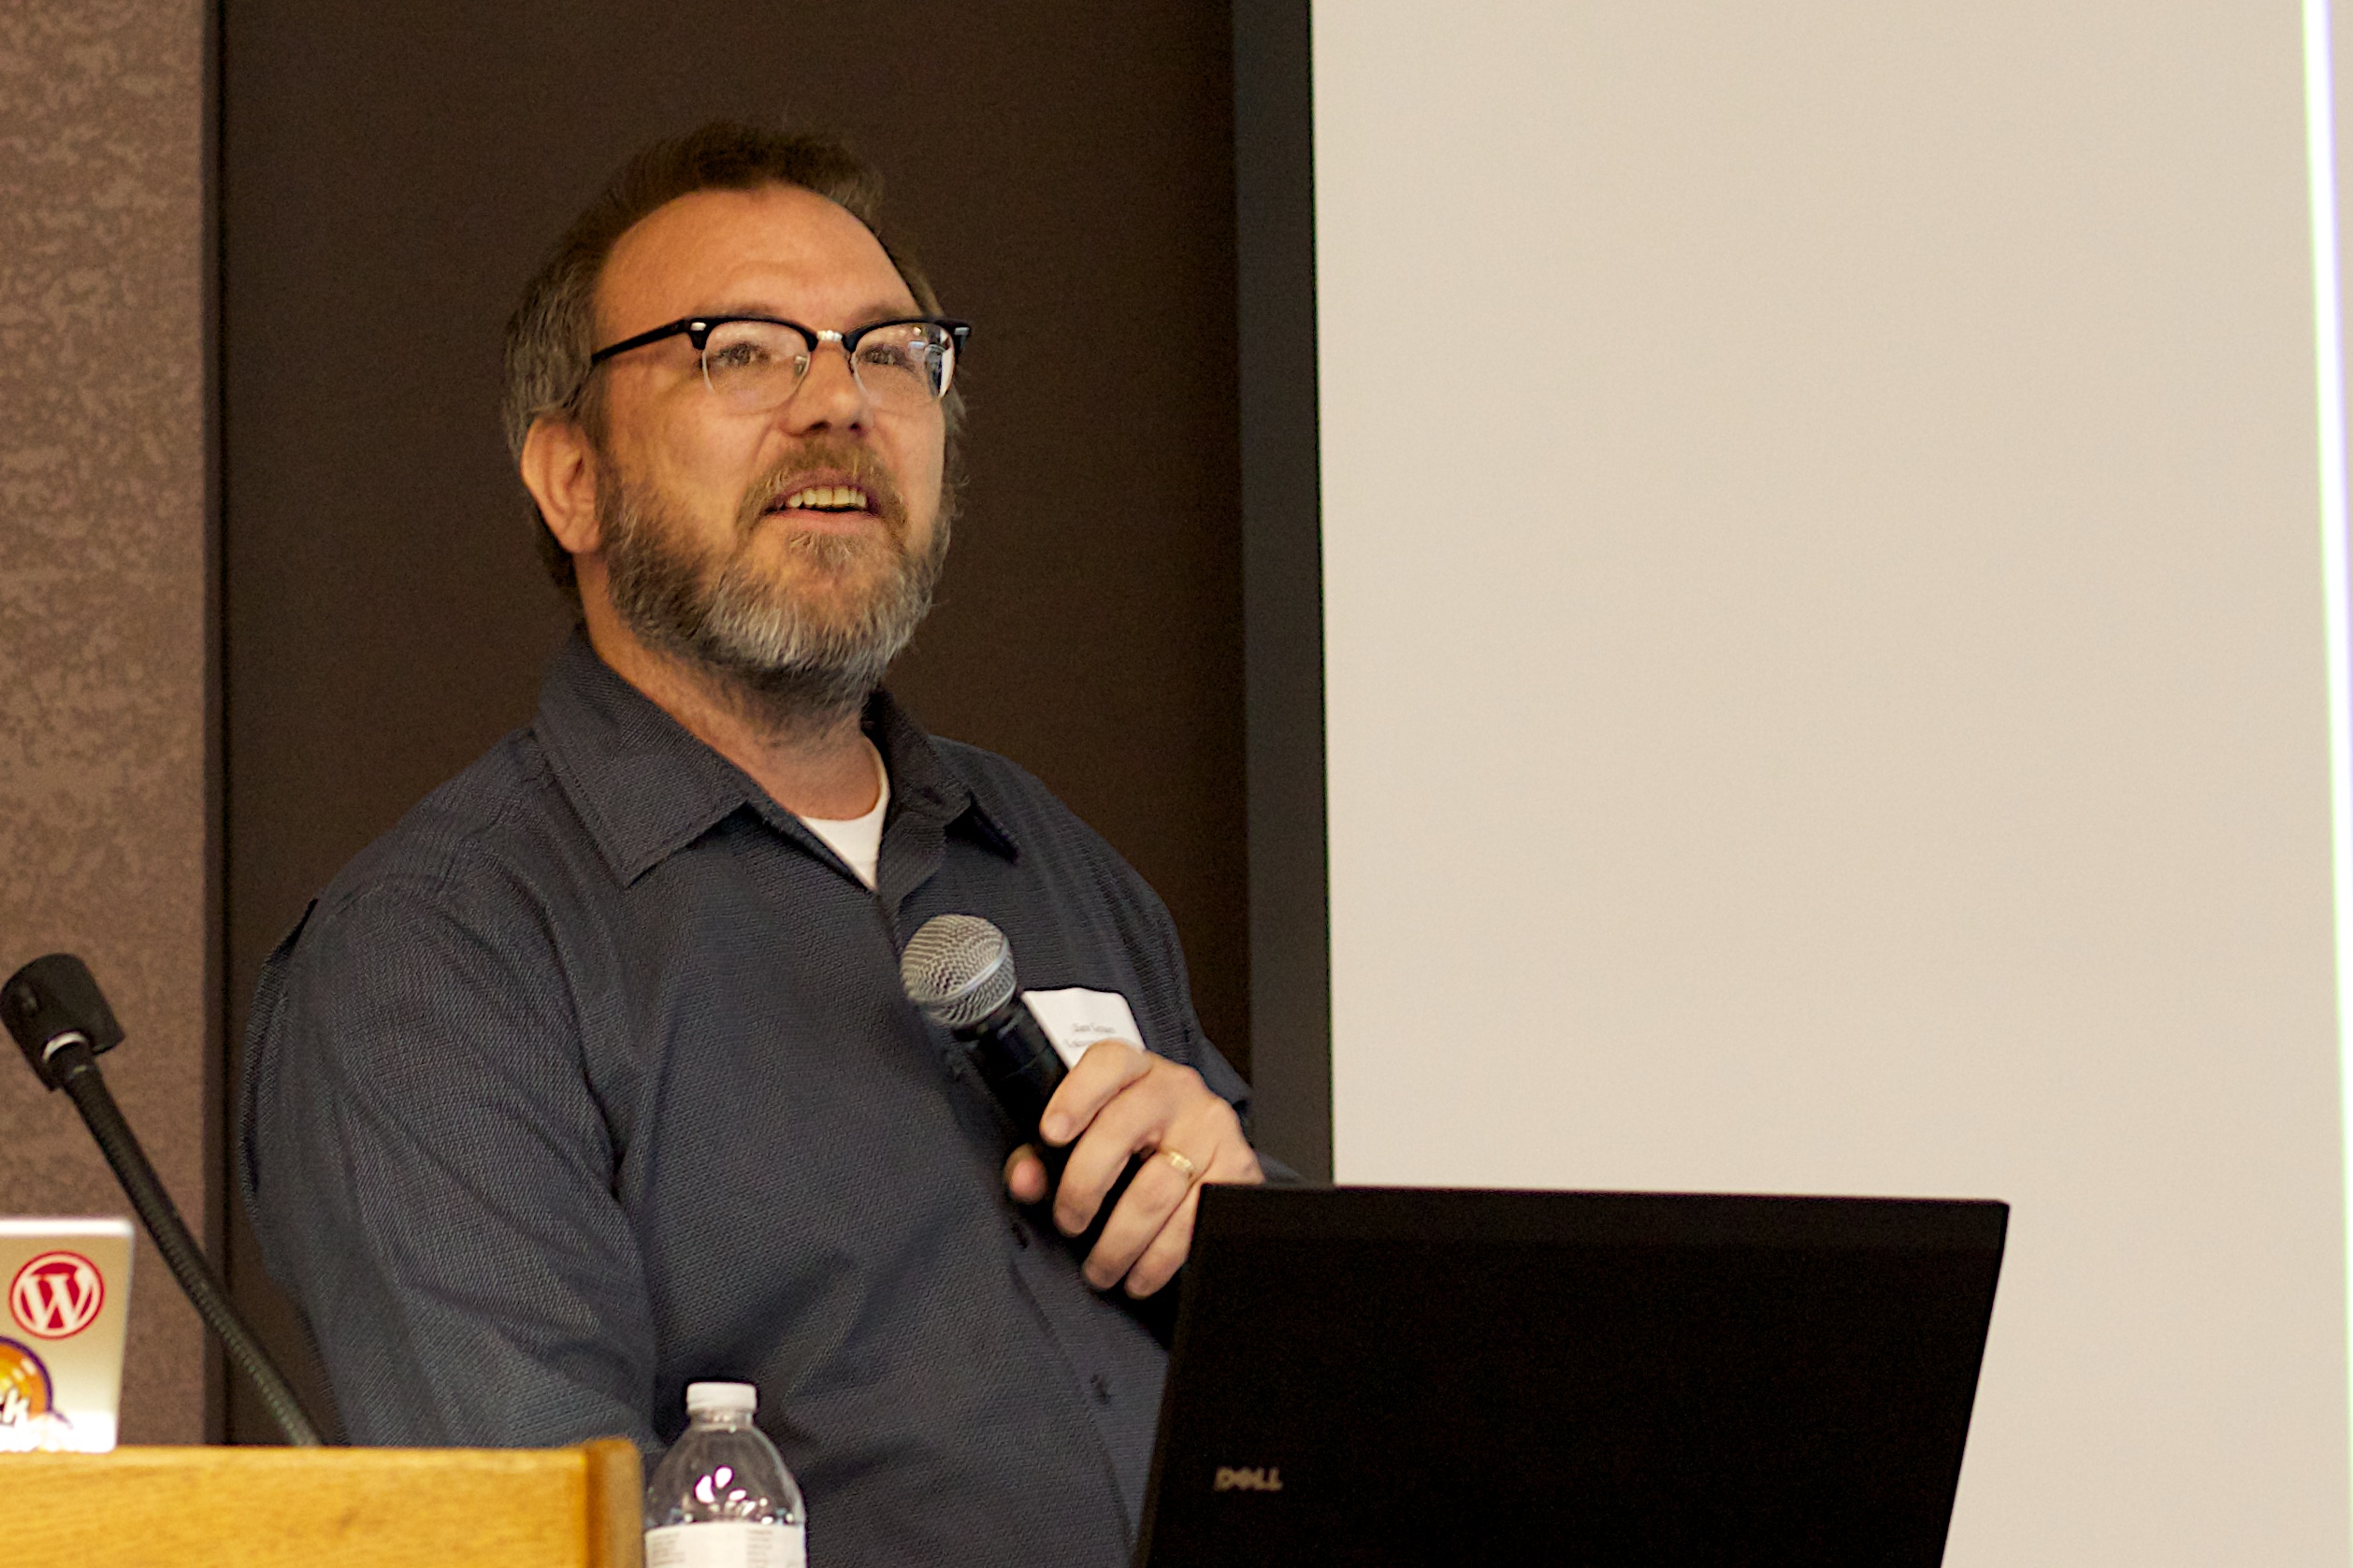
person, professional, speaker, conversation, speech, lecture, 2011365, mtech